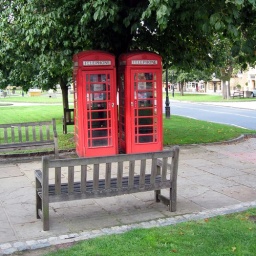
In Broadway, a beautiful village in the English Cotswolds, the red telephone boxes are located two-by-two, for company !